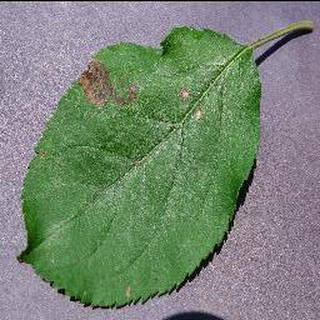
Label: apple_black_rot